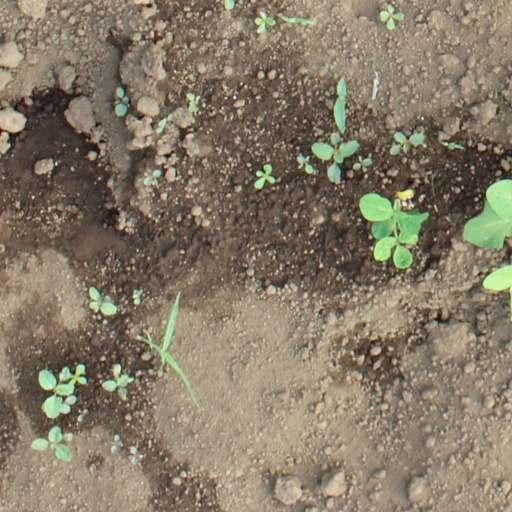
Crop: soybean